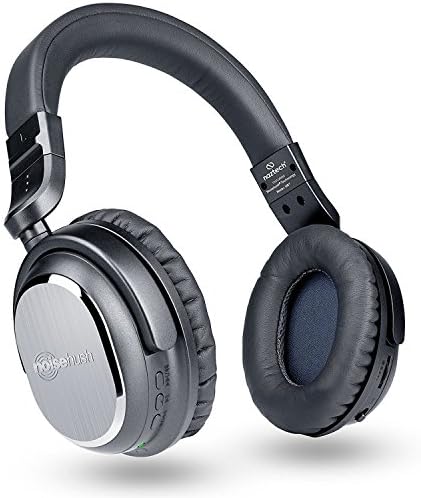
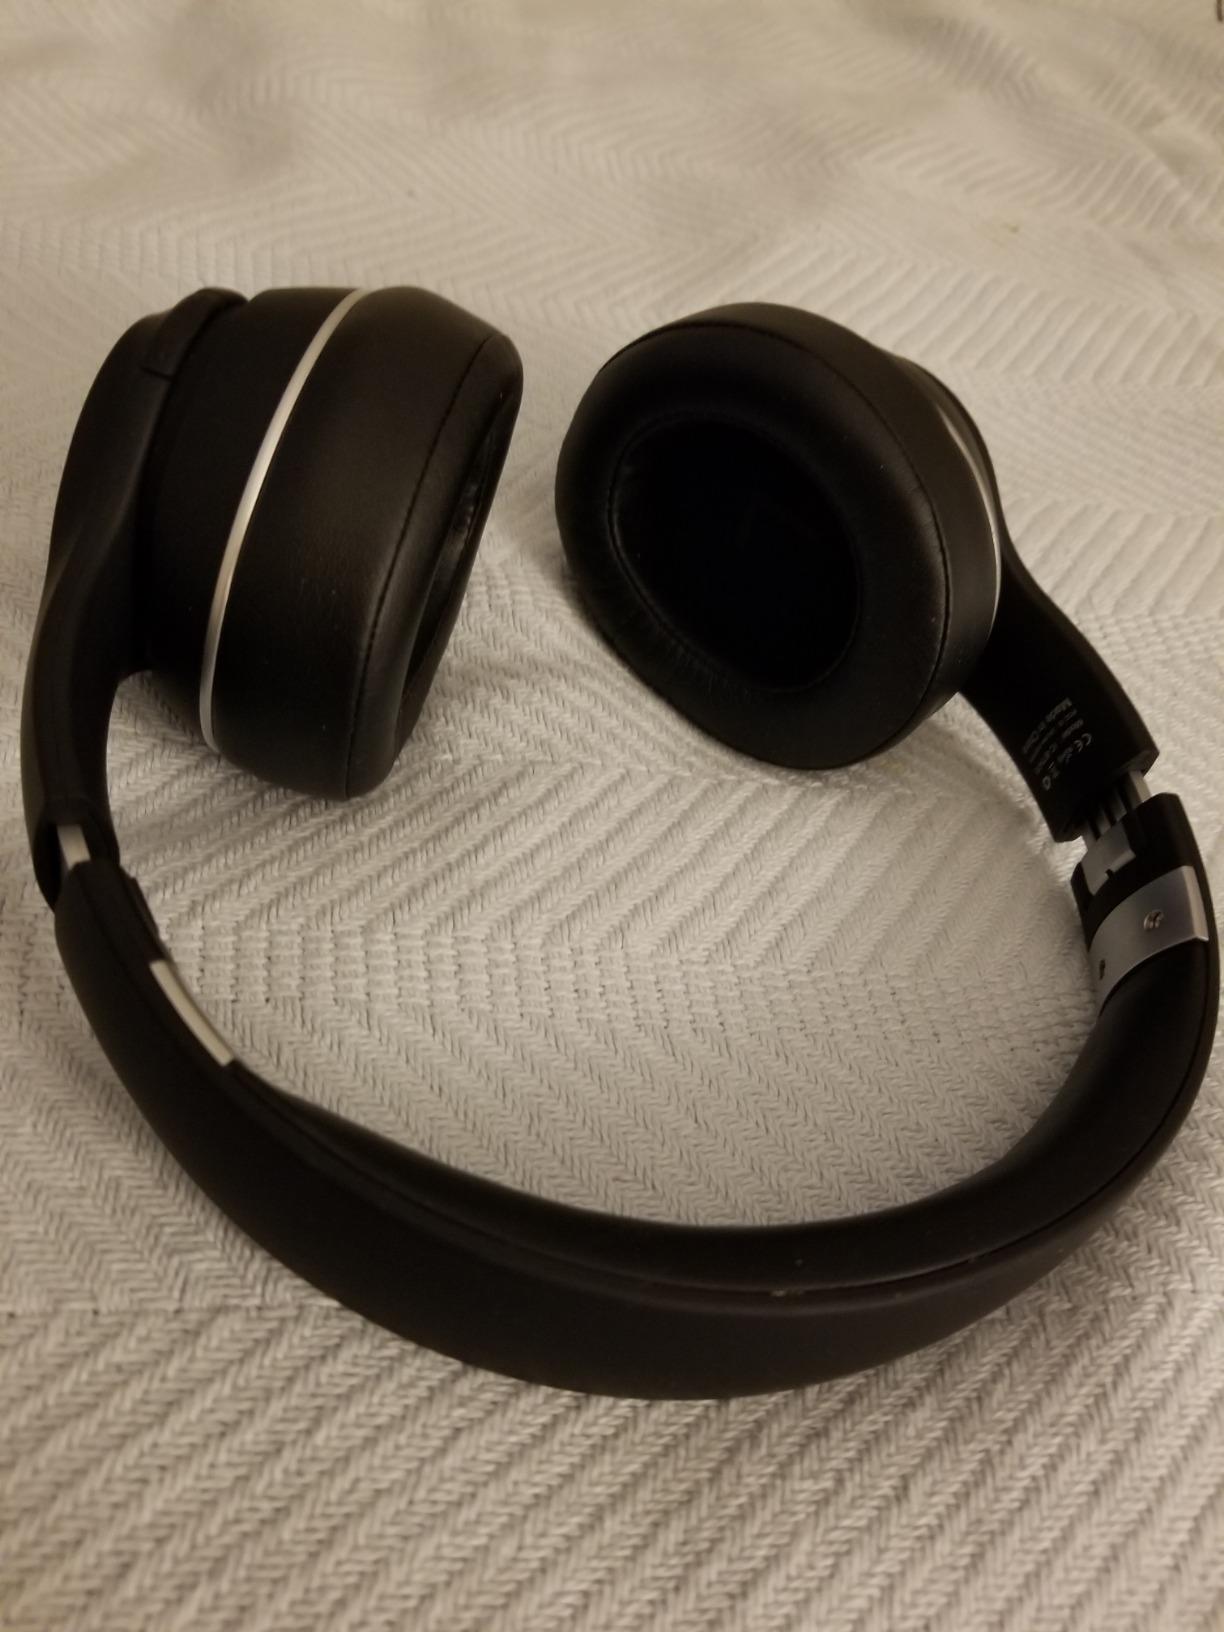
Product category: headphones
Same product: no